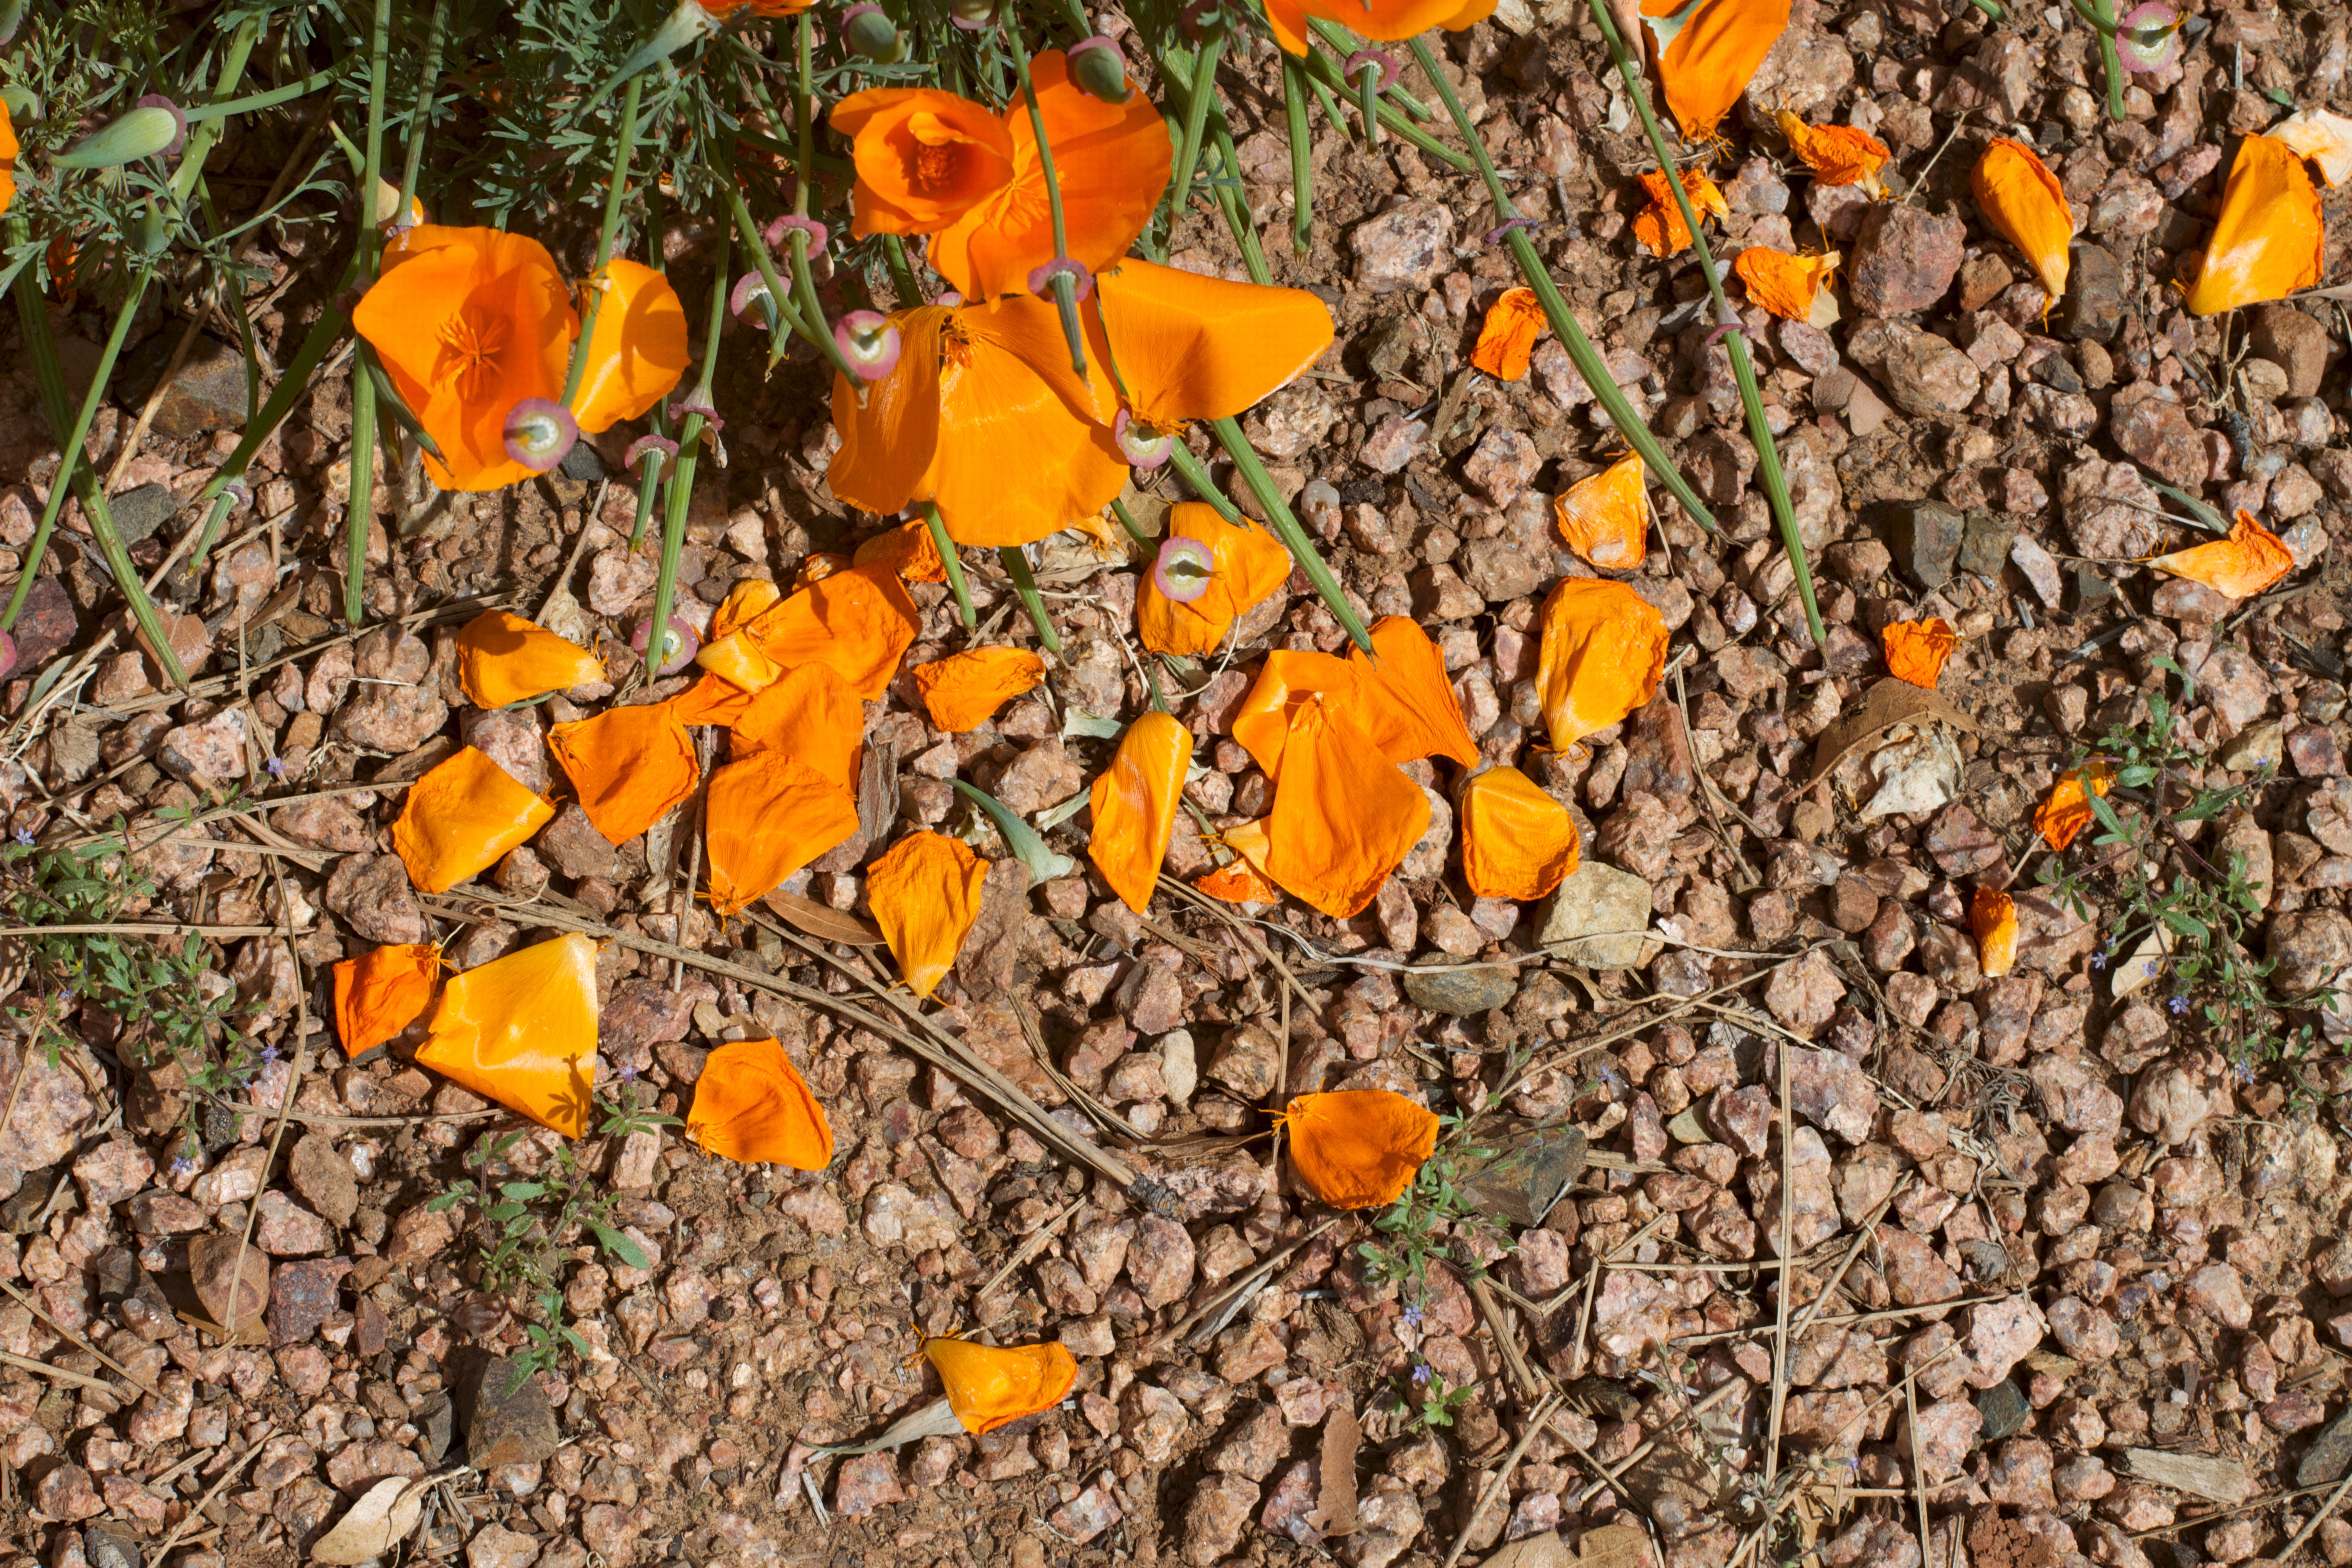
tree, nature, plant, leaf, flower, produce, autumn, soil, botany, yellow, flora, season, wildflower, ecosystem, flowering plant, land plant